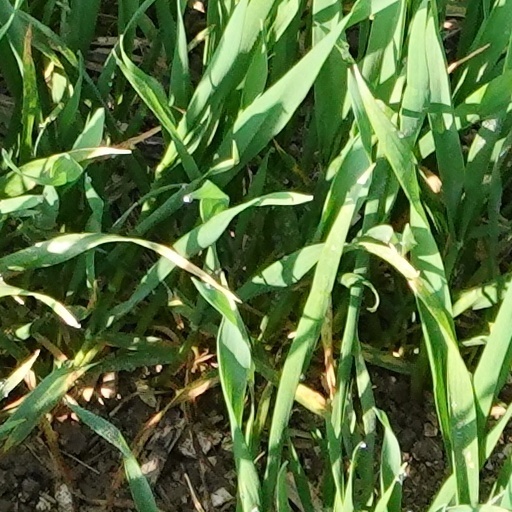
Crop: wheat